Calouste Gulbenkian

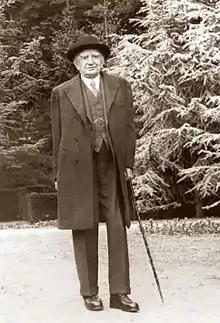
Gulbenkian at "Les Enclos", his garden retreat in Deauville.

In 1937, Gulbenkian purchased a property near Deauville and called it "Les Enclos". It was a place of repose for him. Nobel prize-winning writer and friend Saint-John Perse nicknamed him the "Sage of Les Enclos" and remarked in a letter to Gulbenkian that Les Enclos was "the cornerstone of your work, because it is the most alive, the most intimate and sensitive, the best guarded secret for your dreams."